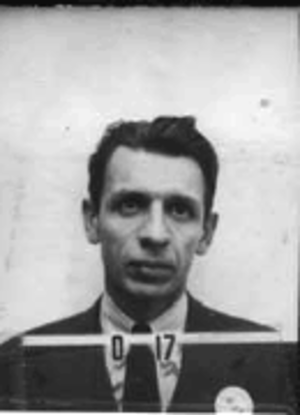
John Williams Calkin, surnommé Jack — né le 11 octobre 1909 à New Rochelle et mort le 5 août 1964 — est un mathématicien américain qui travaillait en analyse fonctionnelle. Il a donné son nom à l'algèbre de Calkin.